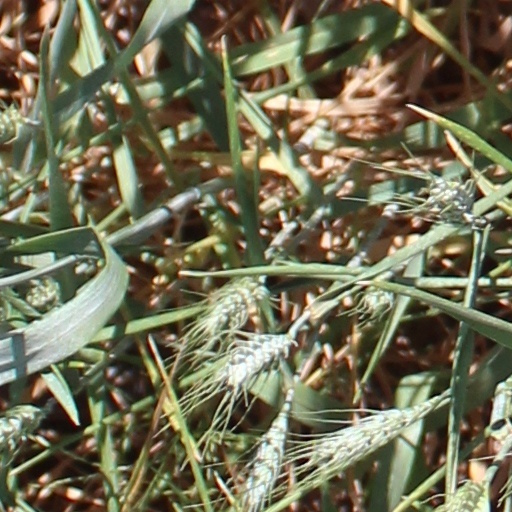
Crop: wheat